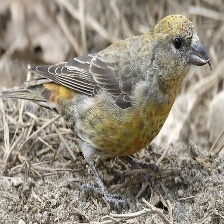
Species: RED CROSSBILL
Scientific name: LOXIA CURVIROSTRA